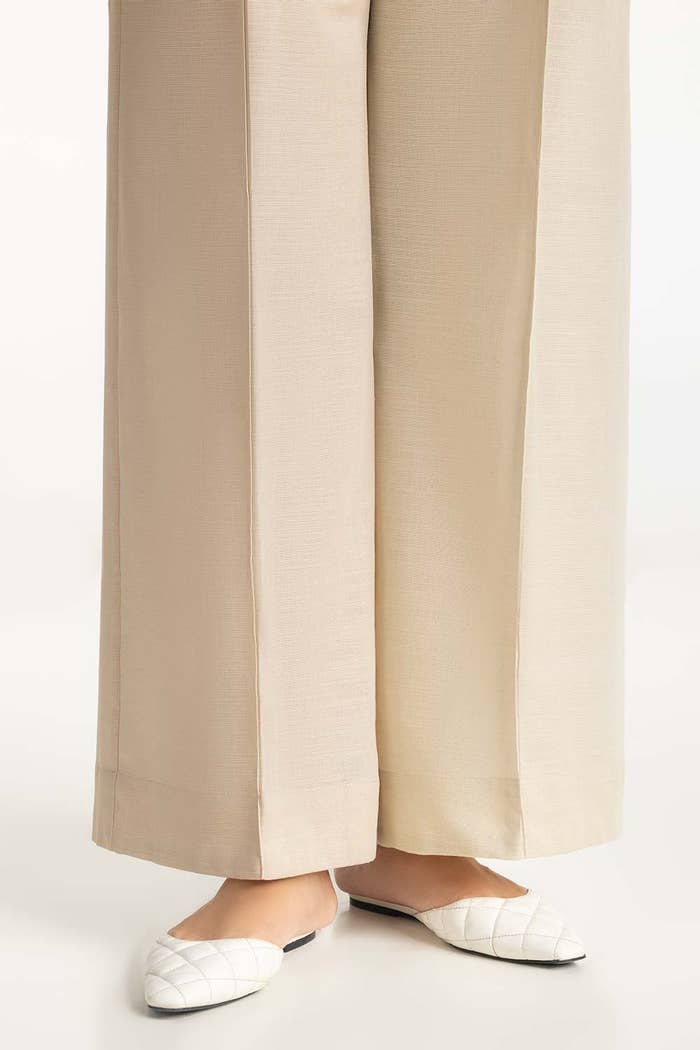
beige white karim wide leg pants